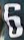
Number: 6